Arambourgisuchus

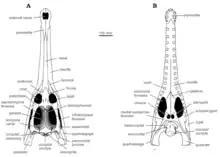
Skull reconstruction of "Arambourgisuchus"

The skull of "Arambourgisuchus" measures up to in length, most of which being made up by the elongated rostrum. The nares are poorly preserved but large, the orbits are rounded and bordered by a prominent process of the postorbital bone as seen in other dyrosaurs. In "Arambourgisuchus" the supratemporal fenestrae are very large and elongated, nearly three times longer than they are wide and only separated by a narrow interfenestral bar. The premaxilla is almost circular at the front of the skull and extends back to approximately the level of the third tooth of the maxilla, preventing the nasal bone from contacting the nares. The premaxilla likely contained four teeth. A small first tooth is followed by a small concavity (receiving the robust first mandibular tooth), in turn followed by the larger second and third tooth, the later of which appearing to be the largest based on a prominent gap in the toothrow of the mandible. Although the fourth tooth is not preserved, the absence of a large gap between the mandibular teeth suggests that it would have been small. The transition between premaxillary and maxillary teeth is marked by an enlarged toothless area (diastema) receiving an enlarged fourth dentary tooth. Estimates suggest that the maxillae each contained seventeen additional teeth, which are widely spaced up to the thirteenth tooth (at which point the distance between teeth decreases). The teeth of "Arambourgisuchus" are generally robust and sharp. The maxilla is long and narrow, making up the majority of the rostrum and gives the dyrosaur its longirostrine appearance. The nasal bone consists of a single fused bone with only very little ornamentation compared to the maxilla, which are laterally sculpted by deep ridges and furrows. Both the lacrimal and prefrontal bone are longer than they are wide and make up the majority of the anterior border of the orbits. Most of the frontal bone is located in the area between the orbits and the nasal, which it bifurcates. The frontal contributes very little to the interfenestral bar, but lightly overhangs the supratemporal fenestrae. Three ridges can be seen between the eyes, however aside from these the bone shows no ornamentation. The parietal contributes the vast majority of the interfenestral bar and shows a more developed overhang than the frontal. The back margin of the bone tapers and forms an acute process that overhangs the occipital condyle. The postorbital contacts the jugal to form the postorbital bar and the squamosal to form the lateral margin of the supratemporal fenestra.